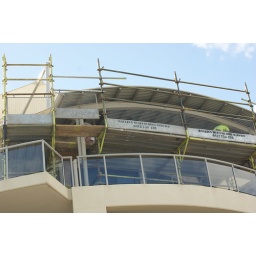
Painters maintaining a top floor balcony in the RAMADA building, Ballina.